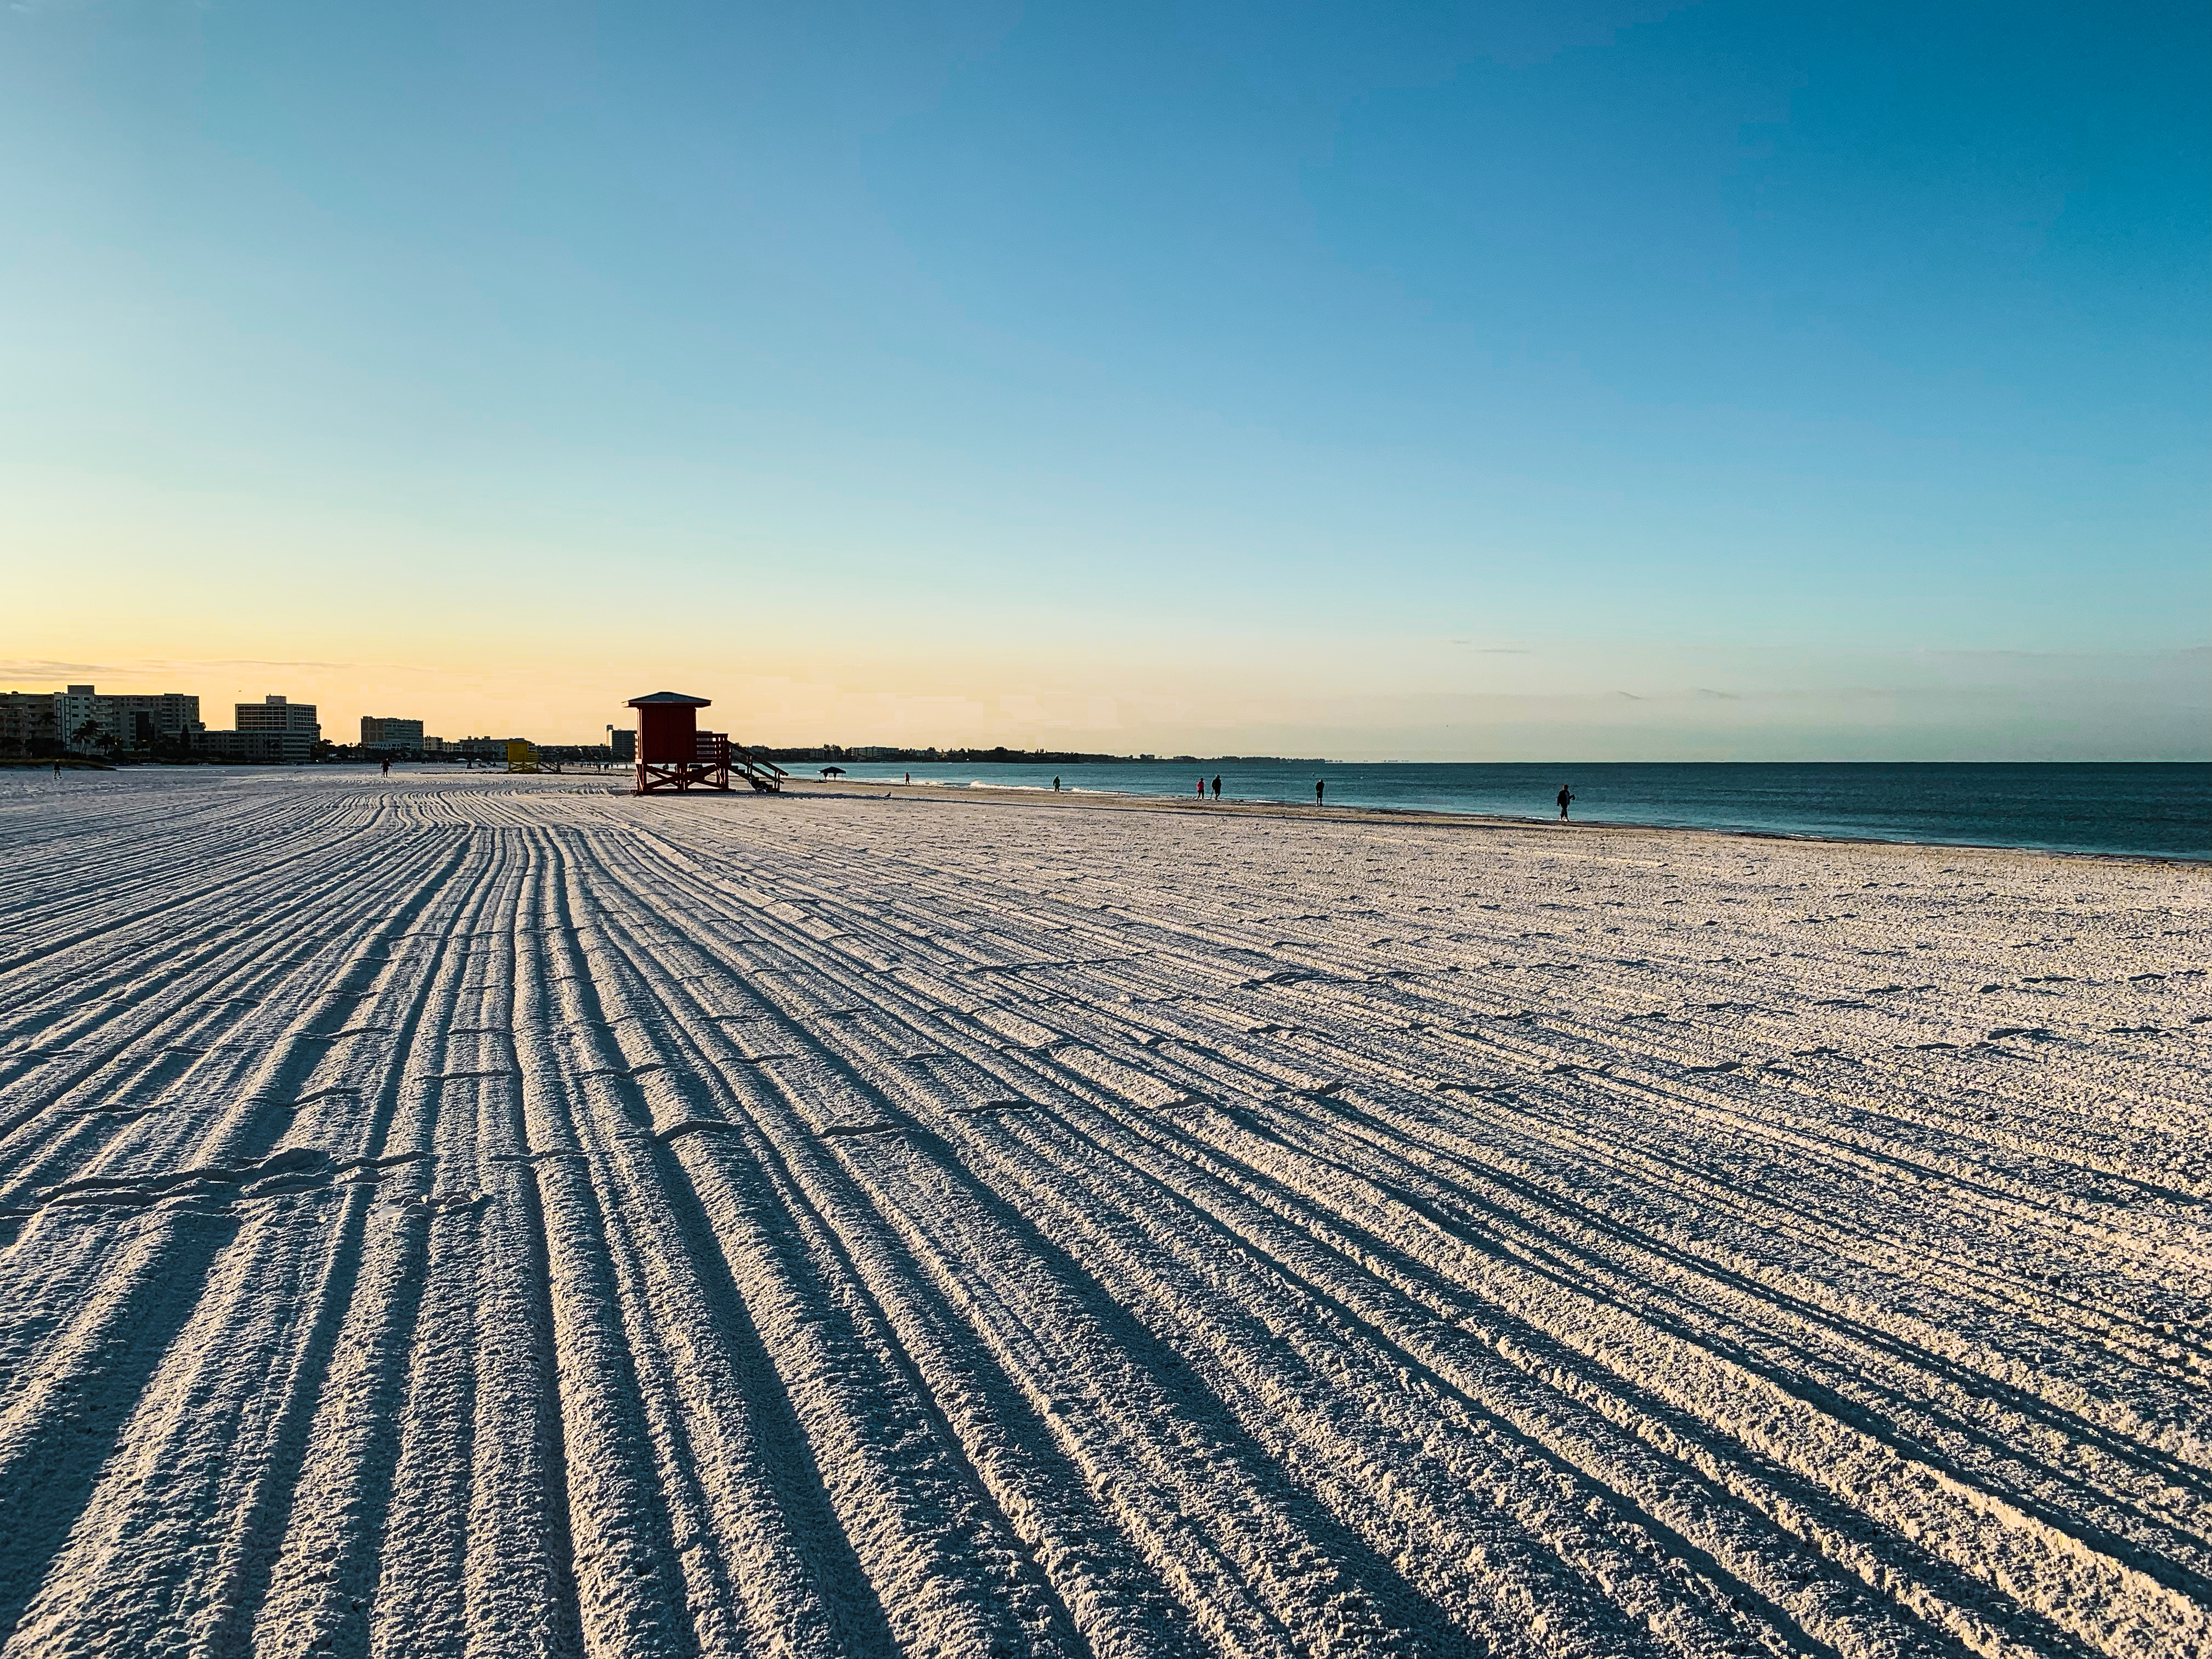
sarasota, sarasota beach, sunrise, sea, ocean, atlantic, florida, sky, horizon, field, tree, line, water, winter, landscape, cloud, snow, plain, plant, photography, sunlight, shadow